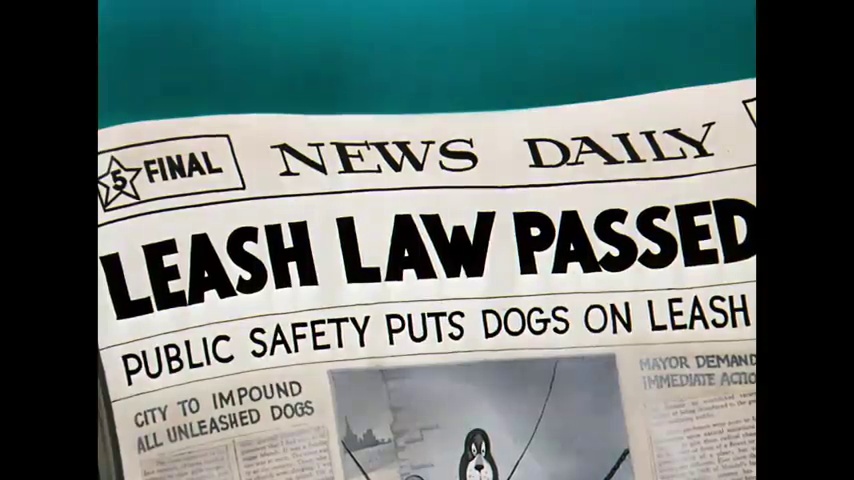
Portrait style: Cartoon Portrait